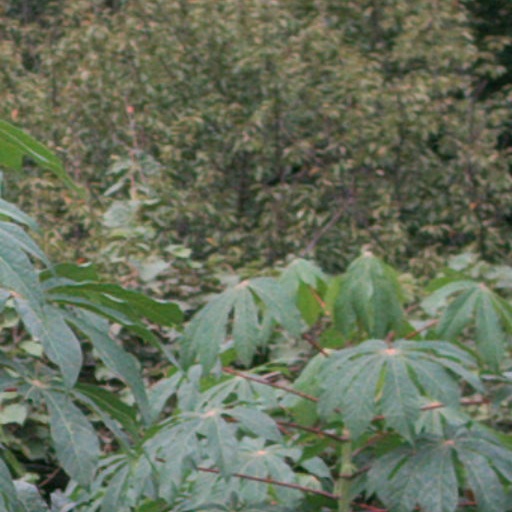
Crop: cassava